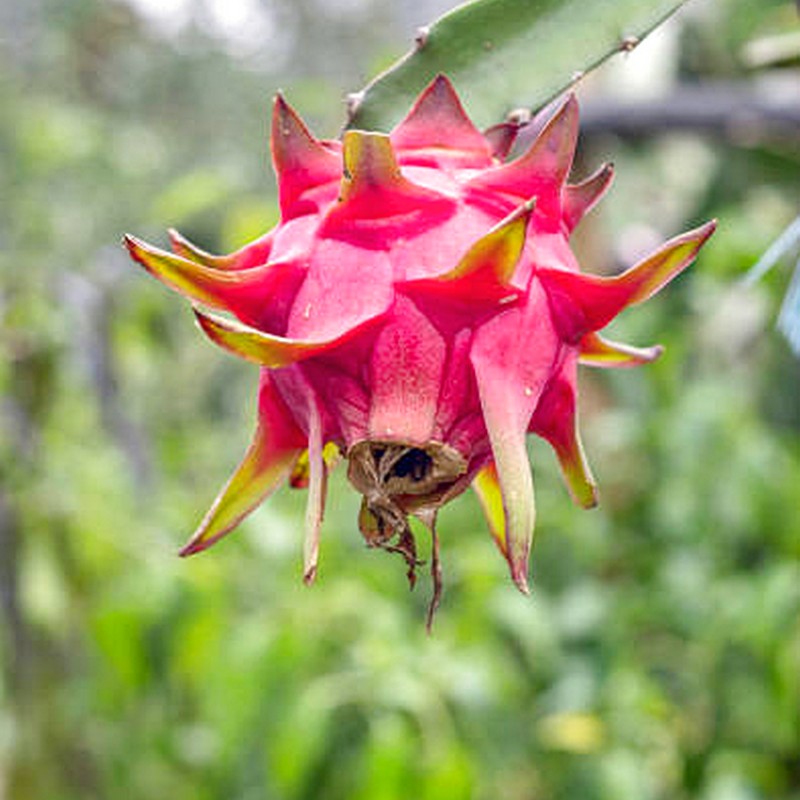
Label: Mature Dragon Fruit